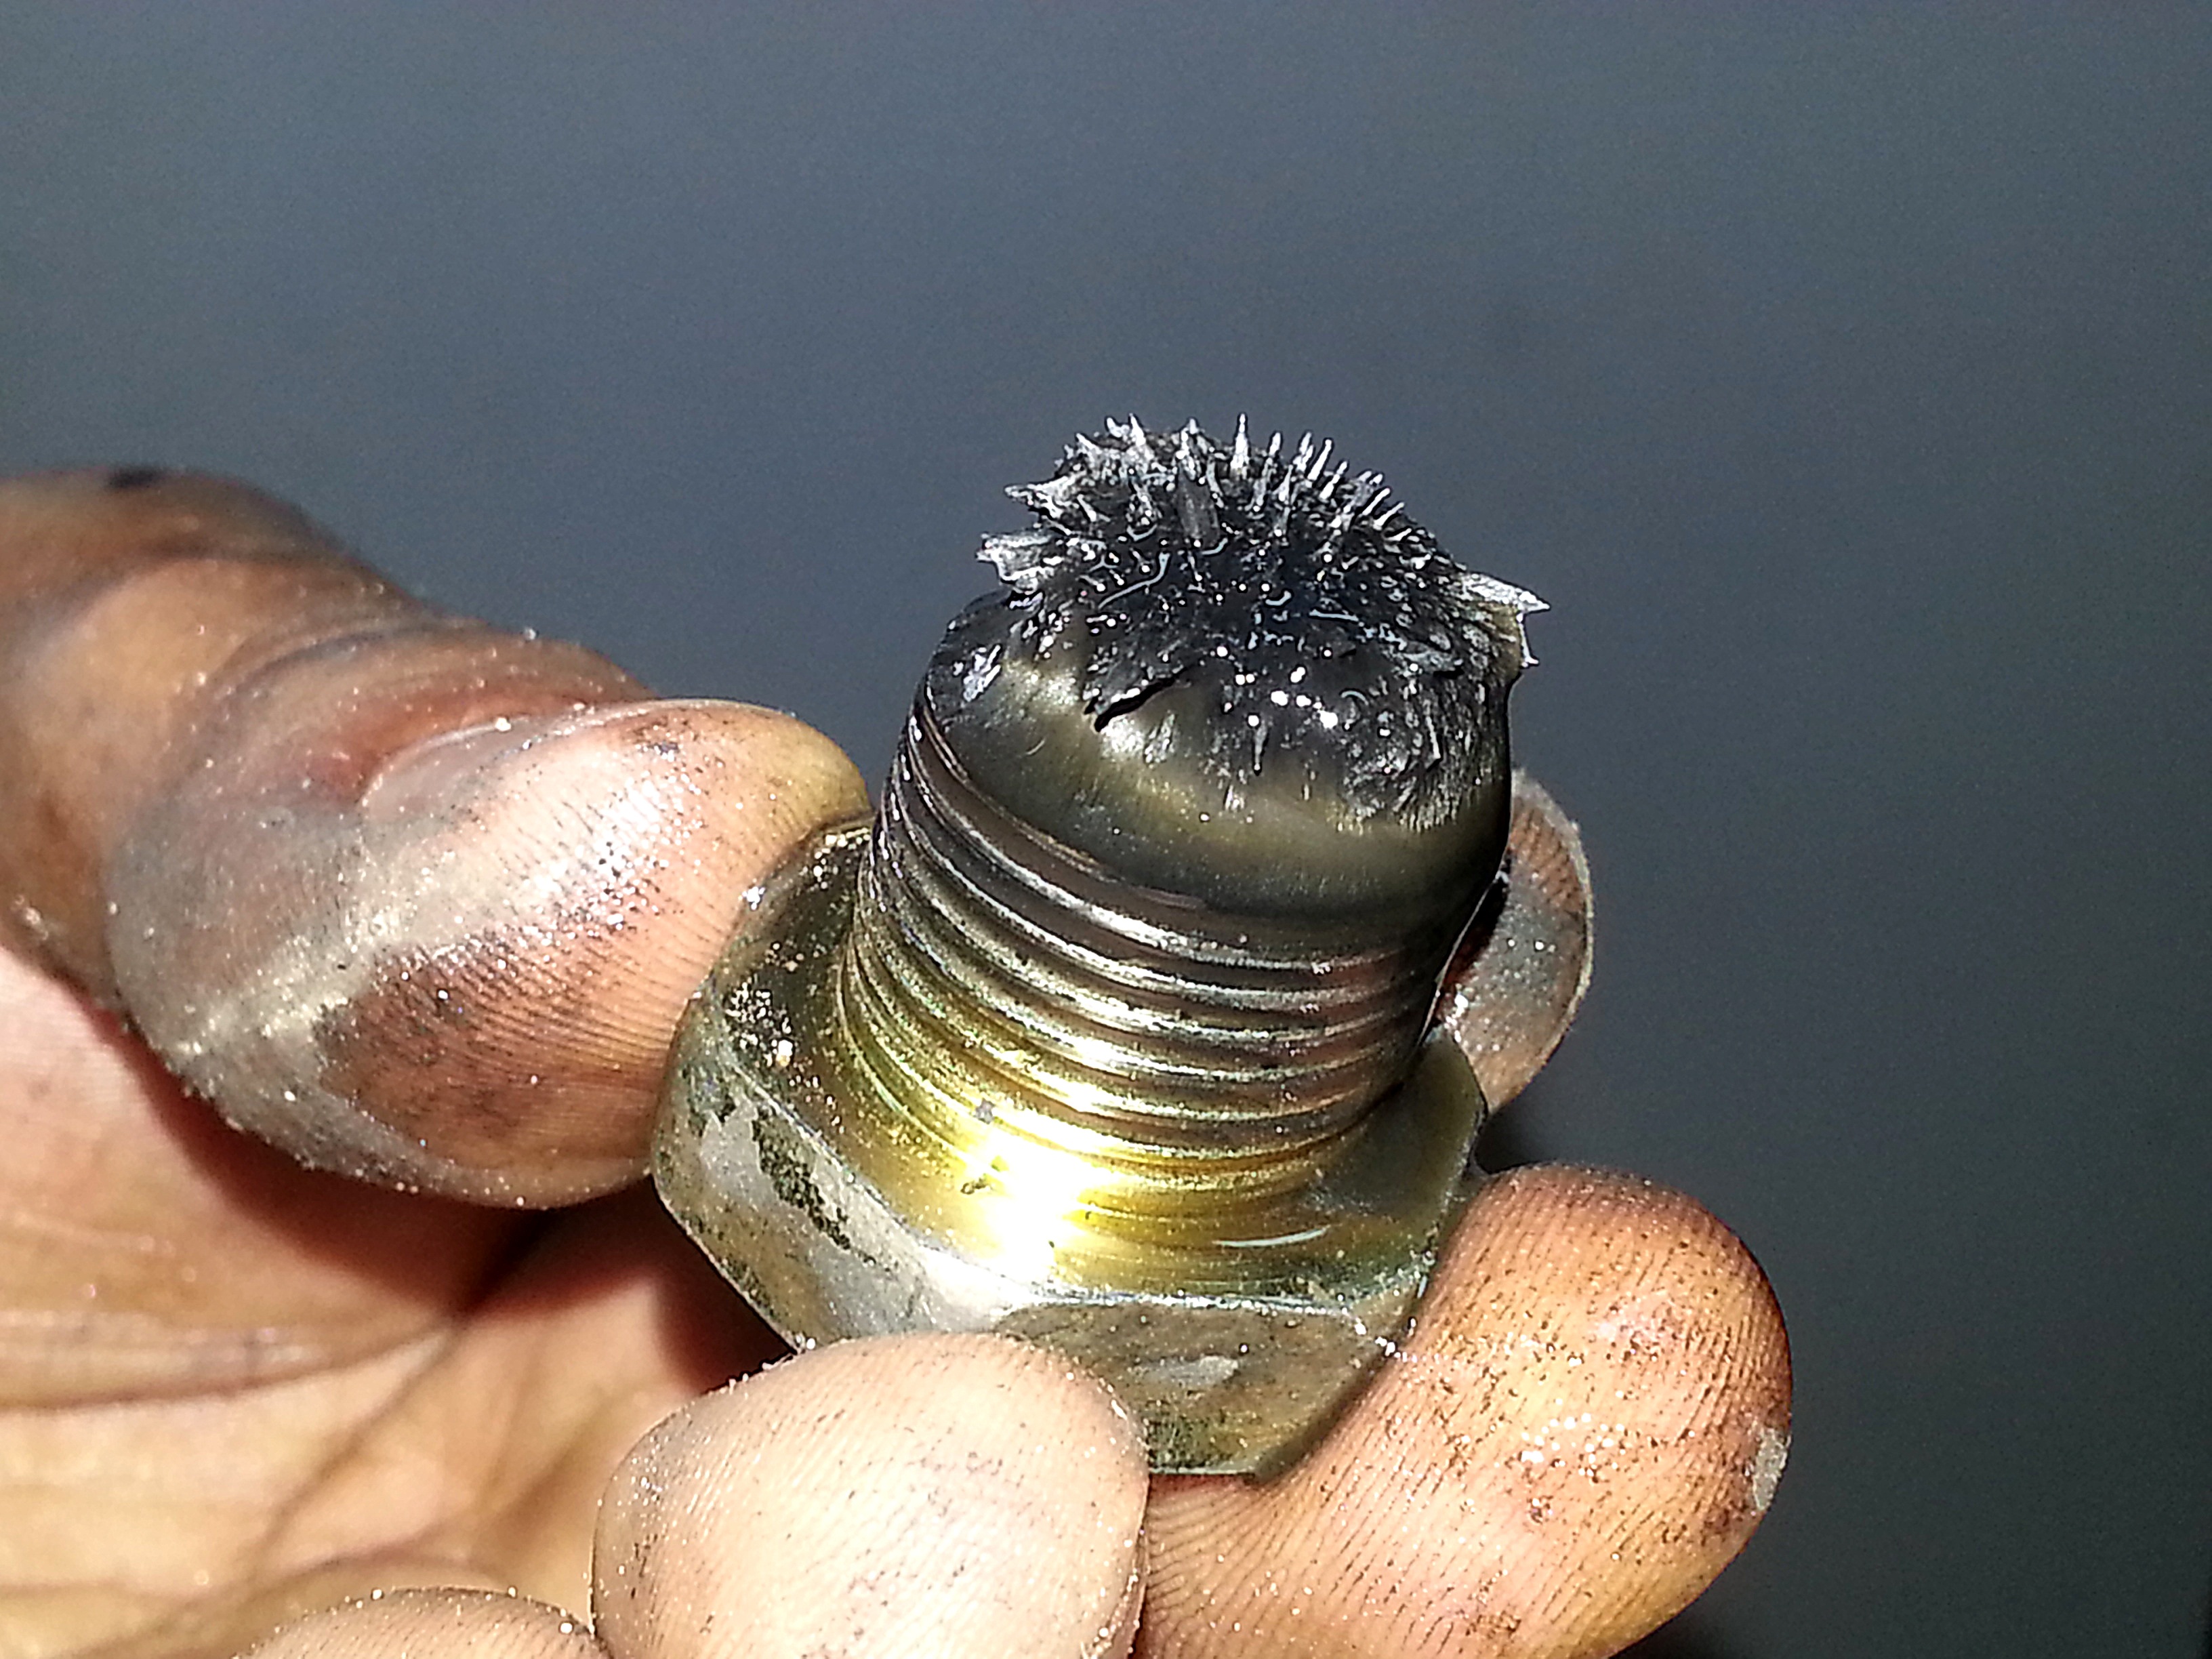
hand, repair, disrepair, metal, close up, pin, mechanical, cap, wear, transmission, macro photography